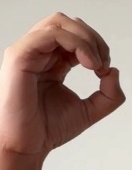
ASL sign: O